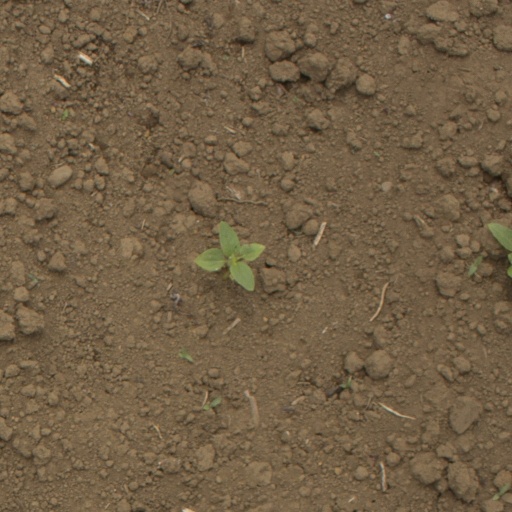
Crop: Jerusalem artichoke